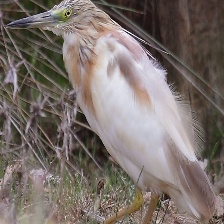
Species: SQUACCO HERON
Scientific name: ARDEOLA RALLOIDES
ImageNet parent category: little_blue_heron